Real (2017 film)

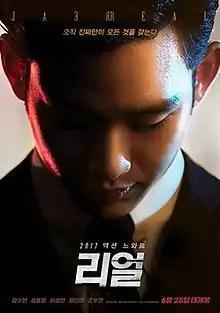
Theatrical release poster

Real is a 2017 South Korean neo-noir action thriller film directed by Lee Sa-rang. It stars Kim Soo-hyun, Sung Dong-il, Lee Sung-min, Sulli, and Jo Woo-jin. The film was released on June 28, 2017, in South Korea.